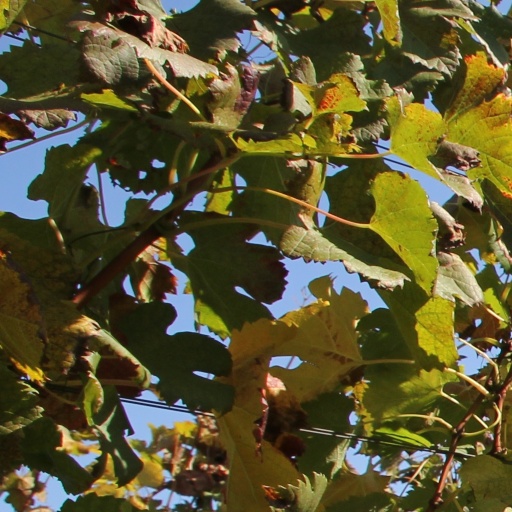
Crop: grape